Suure-Lähtru

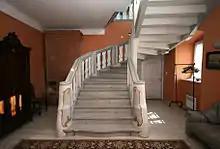
Carved wooden rococo stairs in the manor

The history of the estate goes back to the end of the 16th century. During the centuries, it has belonged to several different aristocratic families. During much of the 20th century, the manor was used as a school house. The current building was completed in 1778, and was designed by Johann Andreas Jaenichen, while most of the stucco work was done by Johann Caspar Mohr, who was province architect of Estonia and who also designed the Stenbock House (the current seat of the Government of Estonia) in Tallinn. A fine rococo stair is still preserved in the house.